Herbert Birchenough

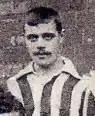
Birchenough in a Burslem Port Vale squad photo in 1898

Herbert Birchenough (21 September 1874 – 28 February 1942) was an English footballer who played as a goalkeeper. He played 167 league games in the Football League for Burslem Port Vale, Glossop, and Manchester United between 1898 and 1903. His son, Frank, was also a professional footballer who played in goal.